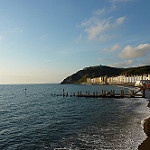
Label: images